New Zealand Rugby Museum

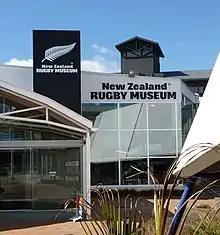
New Zealand Rugby Museum

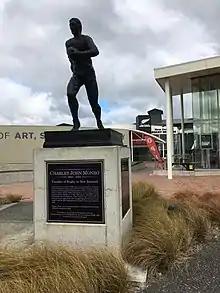
Charles Monro memorial

The New Zealand Rugby Museum, based in Palmerston North, New Zealand, is a museum dedicated to the sport of Rugby union.